Paulsplatz

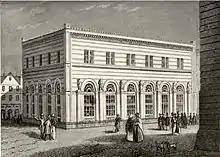
The Old Exchange ("Alte Börse") in 1845.

The most significant building in the square while extant, the Old Exchange ("Alte Börse"), next to the church, was built from 1840 to 1843 by (1805–1878), following to the plans of the Berlin architect Friedrich August Stüler. The Old Stock Exchange was used for the emerging securities trading market in Frankfurt. The late-classical building was a two-story cube of red and white sandstone. The Old Stock Exchange was also the location of the Frankfurt telegraph offices. In 1879, the Frankfurt Chamber of Commerce supported the Stock Exchange, a new building that still called New Market in the New Town. The Old Stock Exchange was the hall that GmbH adopted and used as a meeting place. In 1944 during World War II, heavy bombing of the city caused the building to be burned down. The remaining outer walls were demolished in 1952.